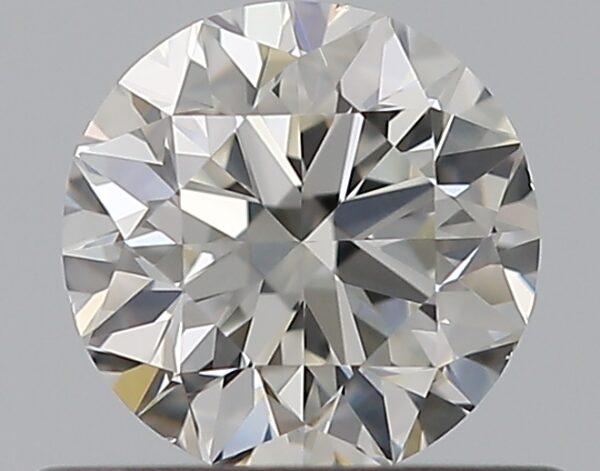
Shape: round
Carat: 0.5
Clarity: VS1
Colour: I
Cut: VG
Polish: EX
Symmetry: VG
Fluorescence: N
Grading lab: GIA
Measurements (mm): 4.95 x 4.99 x 3.2